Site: brandenburg
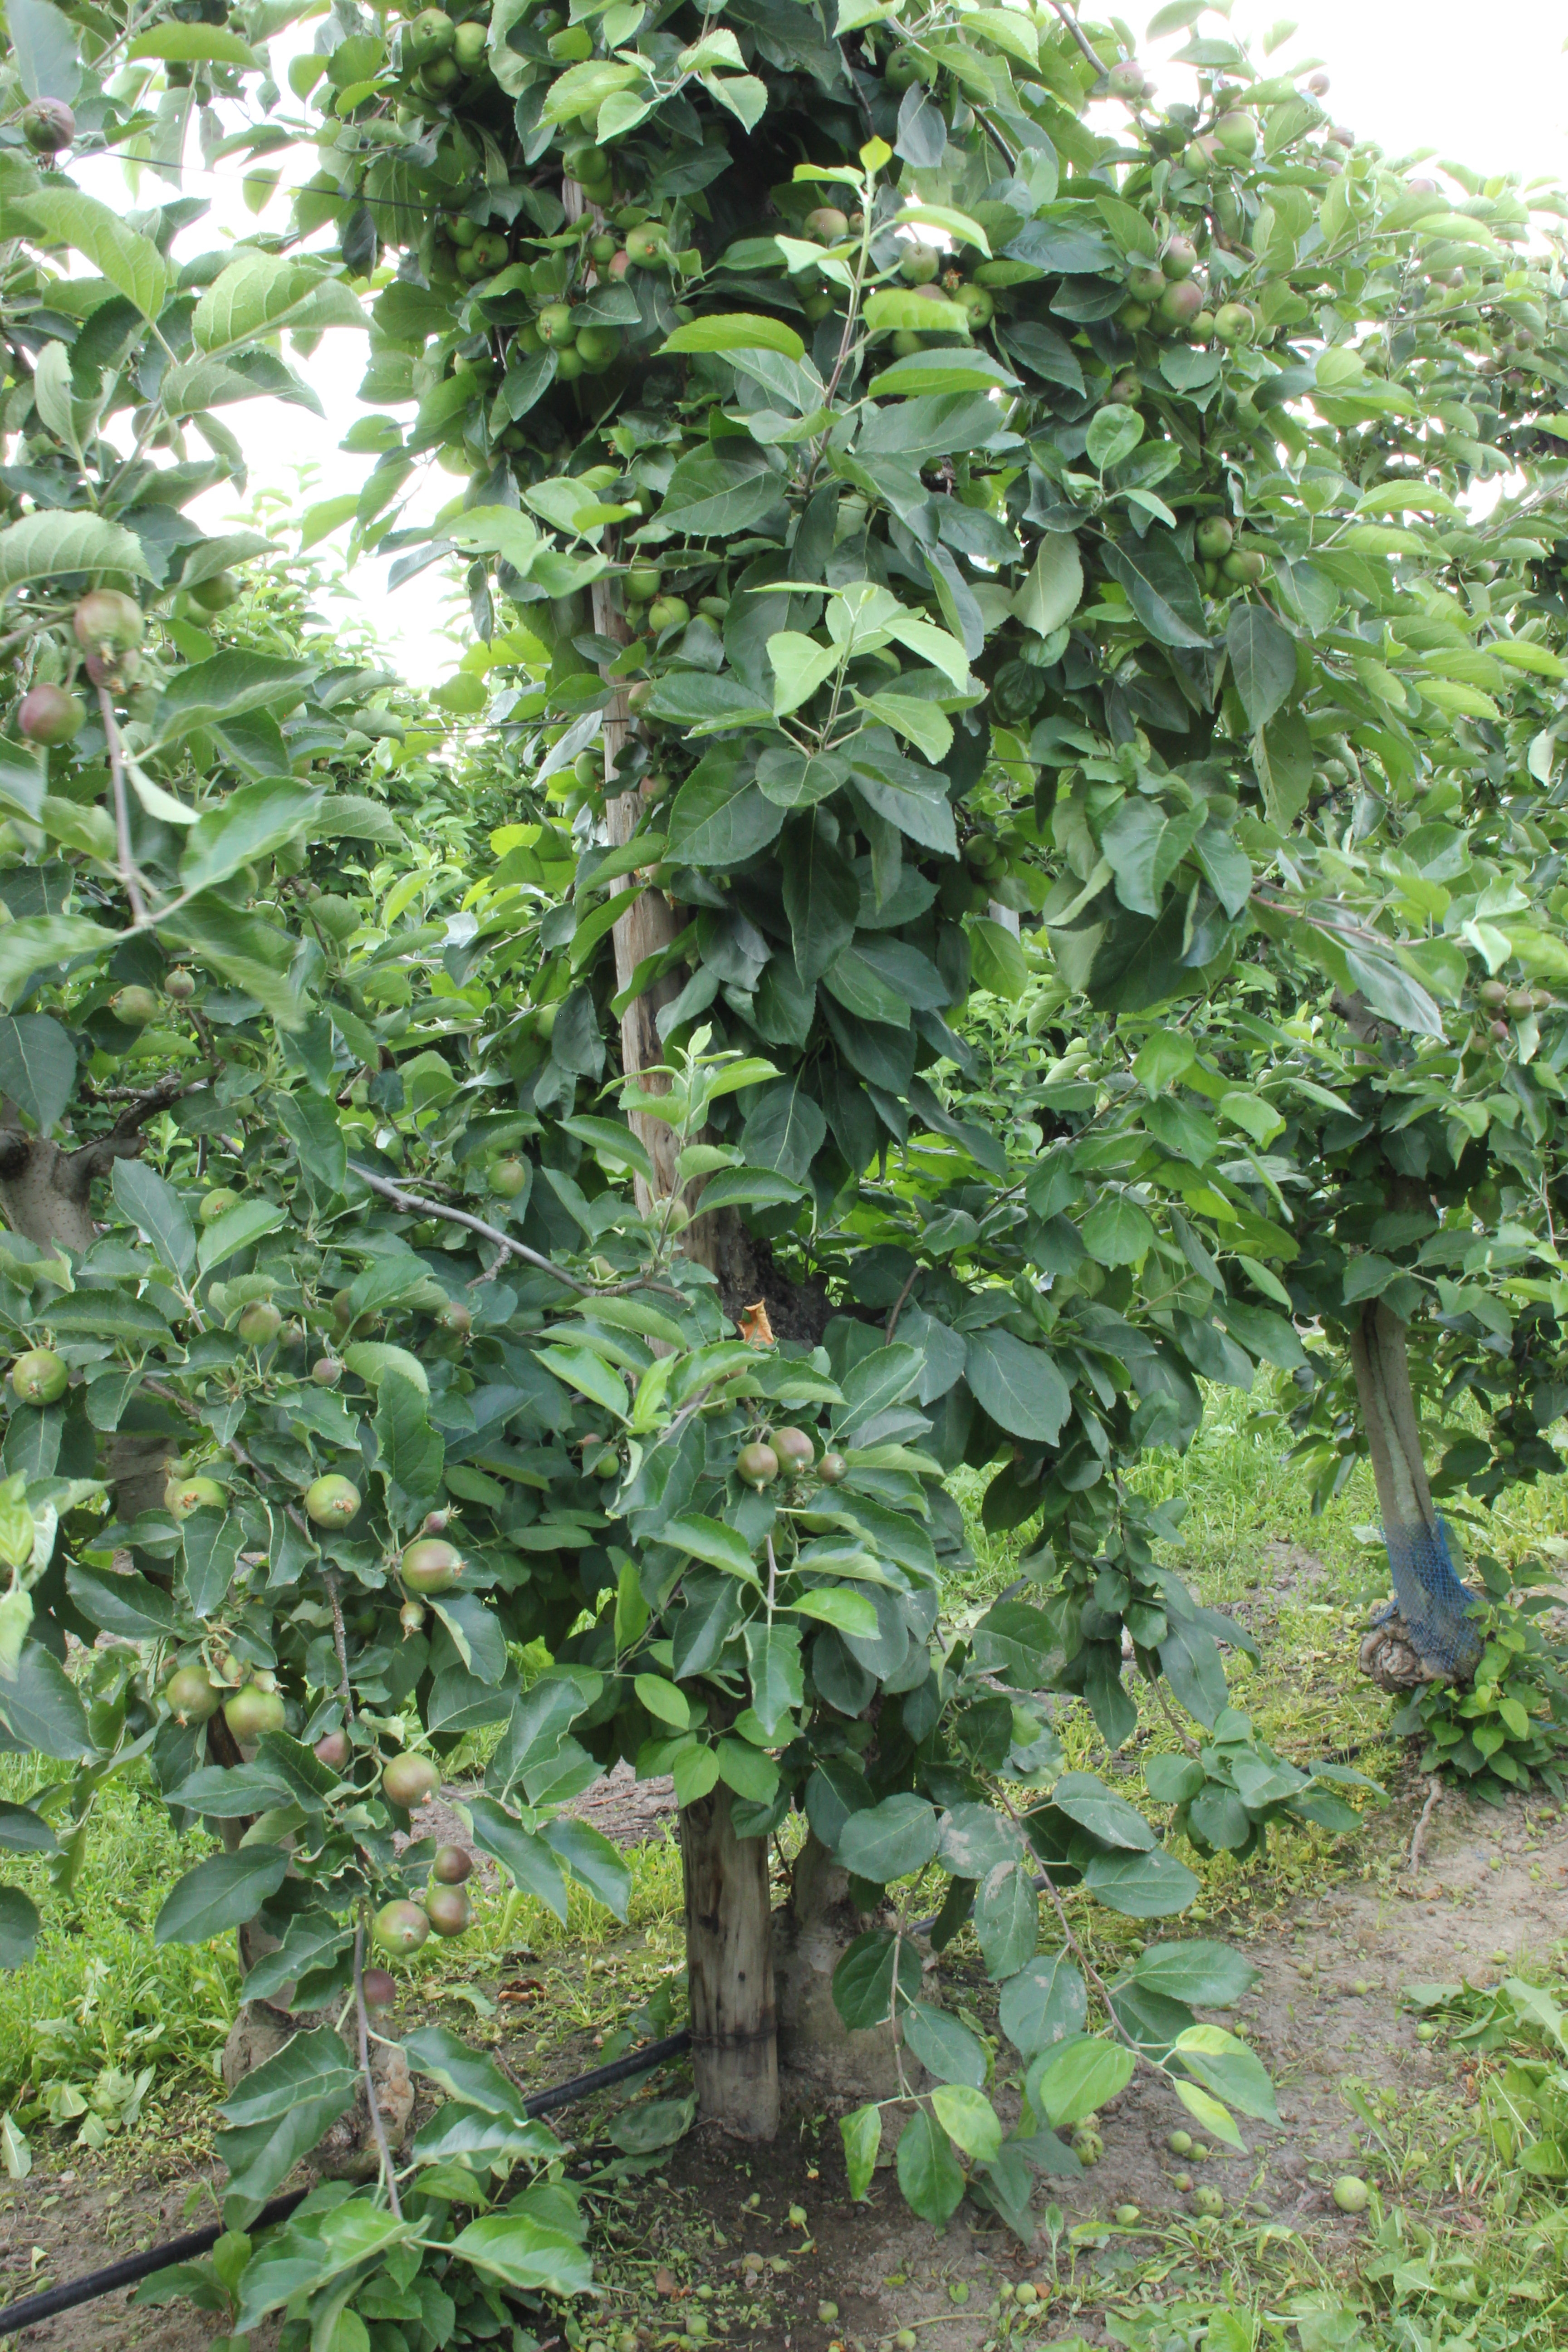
Growth stage (BBCH 73): Development of fruit